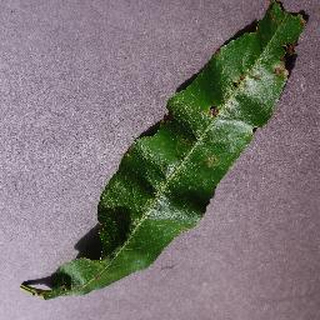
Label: peach_bacterial_spot